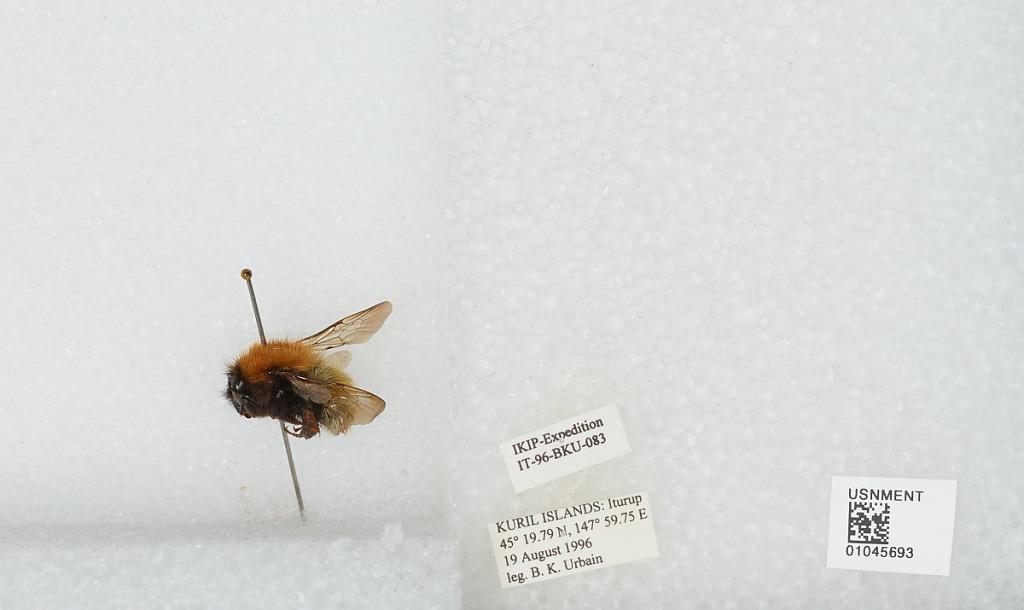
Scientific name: Bombus sp.
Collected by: B. Urbain
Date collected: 1996-8-19
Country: Russia
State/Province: Sakhalin
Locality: Kuril Islands, Iturup Island
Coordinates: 45.3297, 147.996